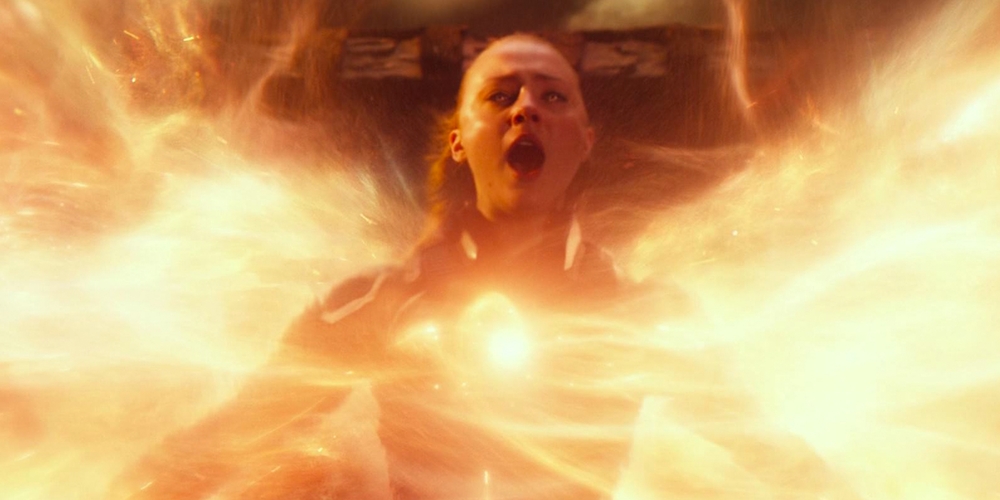
Gender: women